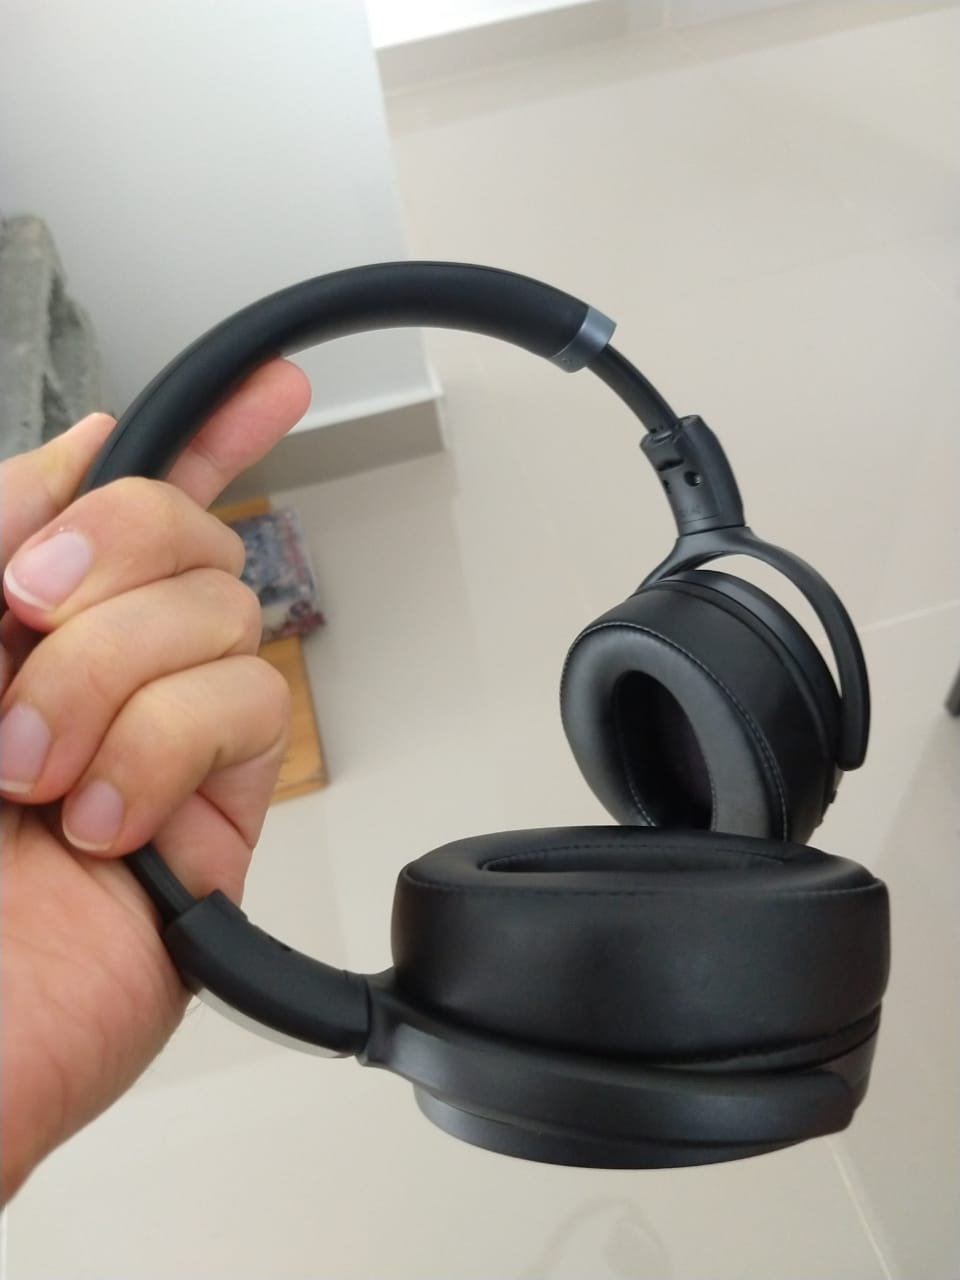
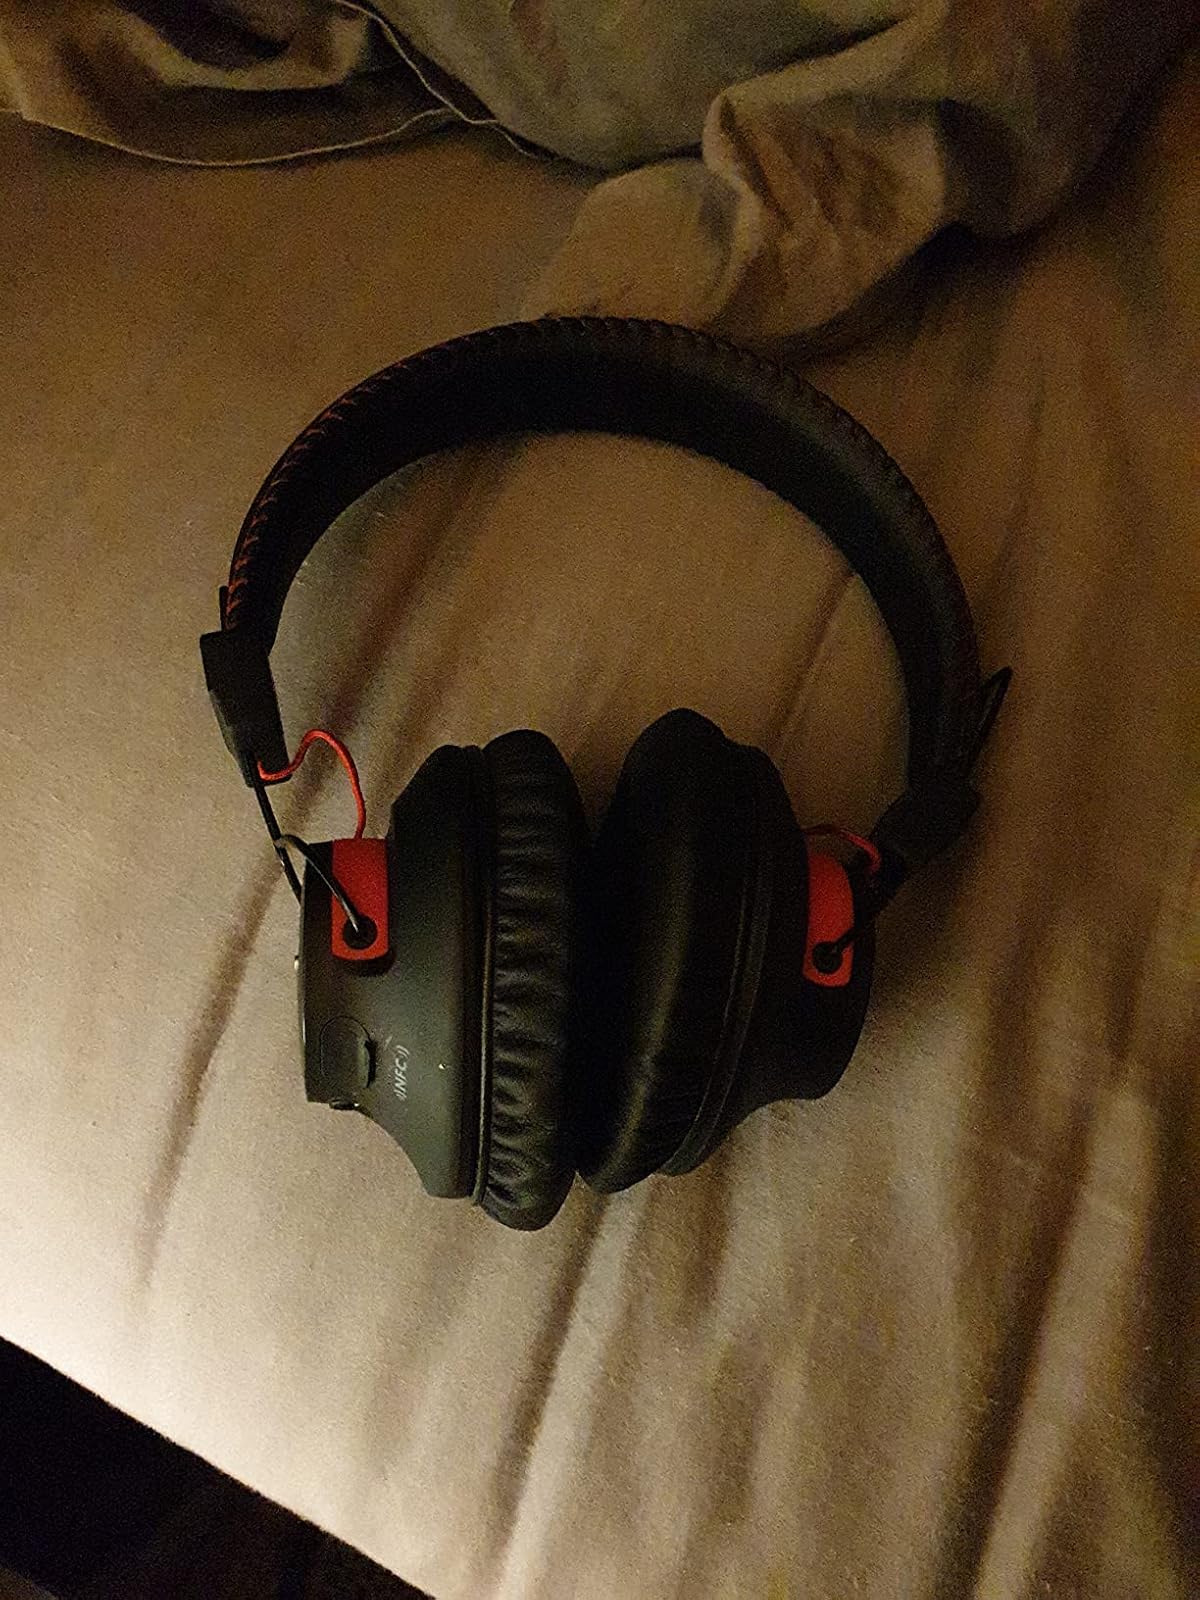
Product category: headphones
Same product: no